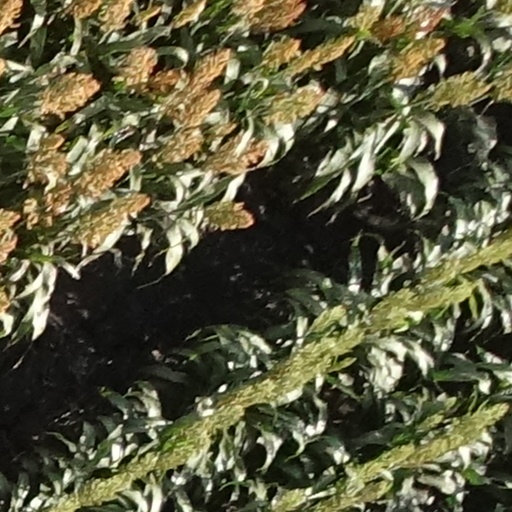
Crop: sorghum